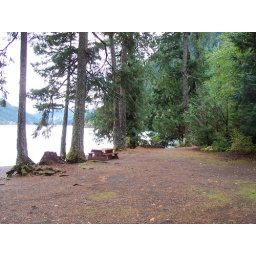
A restful area with picnic tables near the water at MaxMillian Provincial Park.